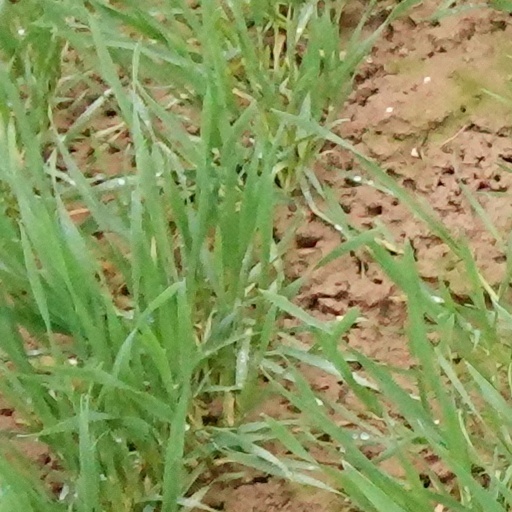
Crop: wheat